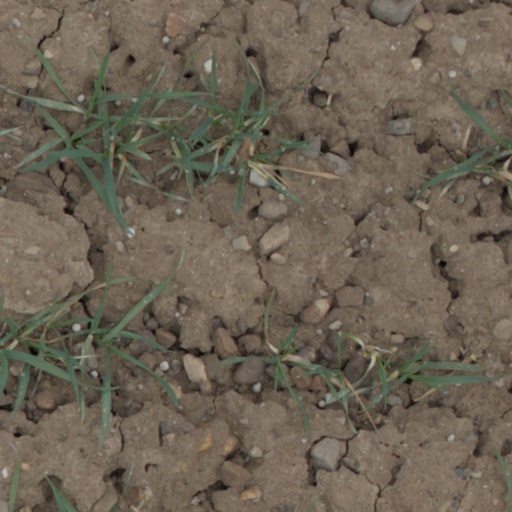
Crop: wheat